Clyde Drexler

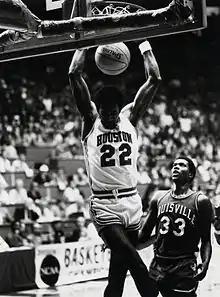
Drexler slam dunks as a member of the Houston Cougars men's basketball team

Drexler and Young, along with Larry Micheaux and new recruit Hakeem Olajuwon (known then as Akeem), comprised the "Phi Slama Jama" basketball fraternity that gained national attention for its acrobatic, above-the-rim play. New players were "initiated" into the fraternity by having to stand underneath the basket as Drexler drove in from halfcourt and threw down a tomahawk slam over them. Houston made the first of Drexler's two straight Final Four appearances in 1982, where they lost to eventual champions North Carolina. He averaged 15.2 points and 10.5 rebounds (second in the Southwest Conference) per game as a small forward as Houston finished 25–8.